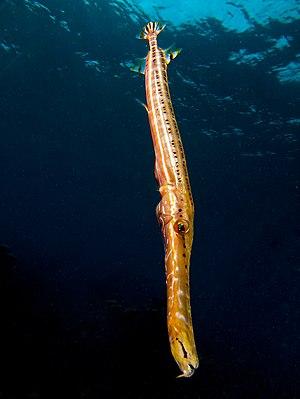
Un poisson trompette (Aulostomus maculatus). Photo prise au large de Fort Liberté, en Haïti.
Les Syngnathiformes forment un ordre de poissons téléostéens, comportant notamment les hippocampes, les poisson-flûtes et les poissons-trompettes.
Le Poisson-trompette tachetée est une espèce de poisson marin de la famille des aulostomidés.